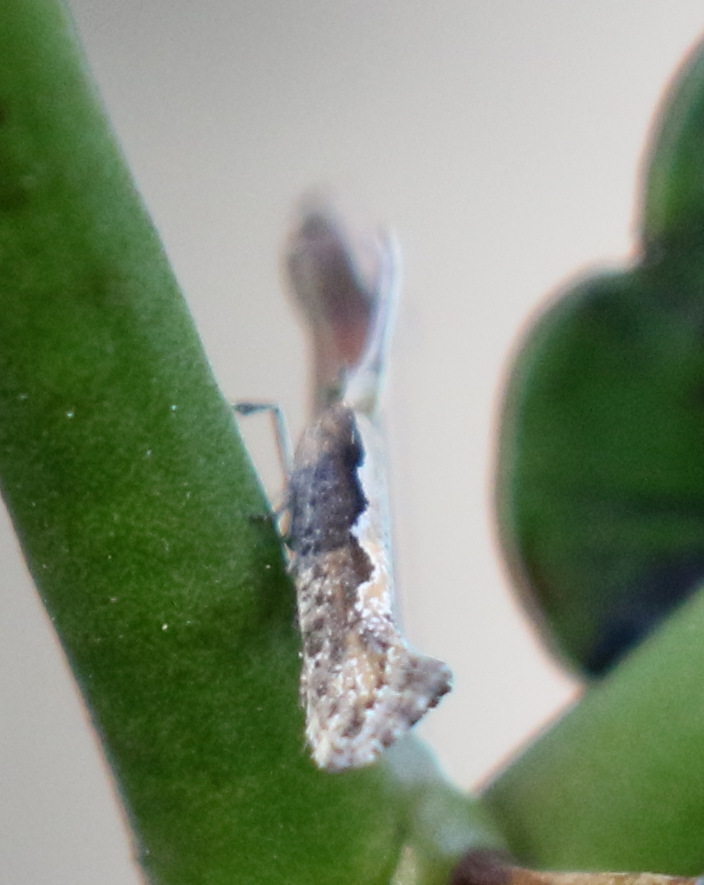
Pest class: diamondback_moth